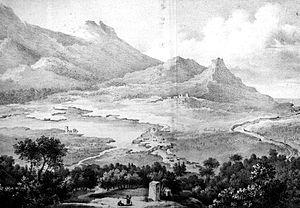
Amphipolis est une cité antique grecque d'Édonie en Macédoine orientale.